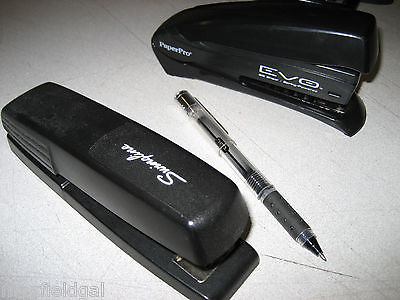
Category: stapler